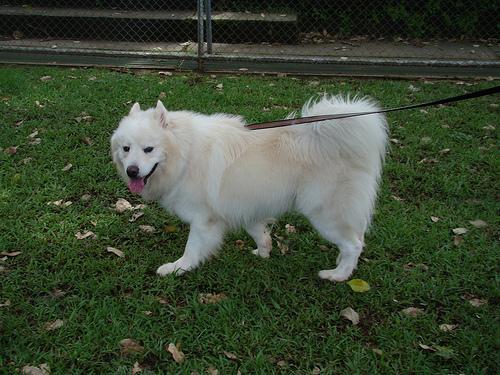
Breed: samoyed